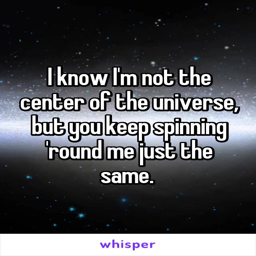
i know i 'm not the center of the universe , but you keep spinninground me just the same .